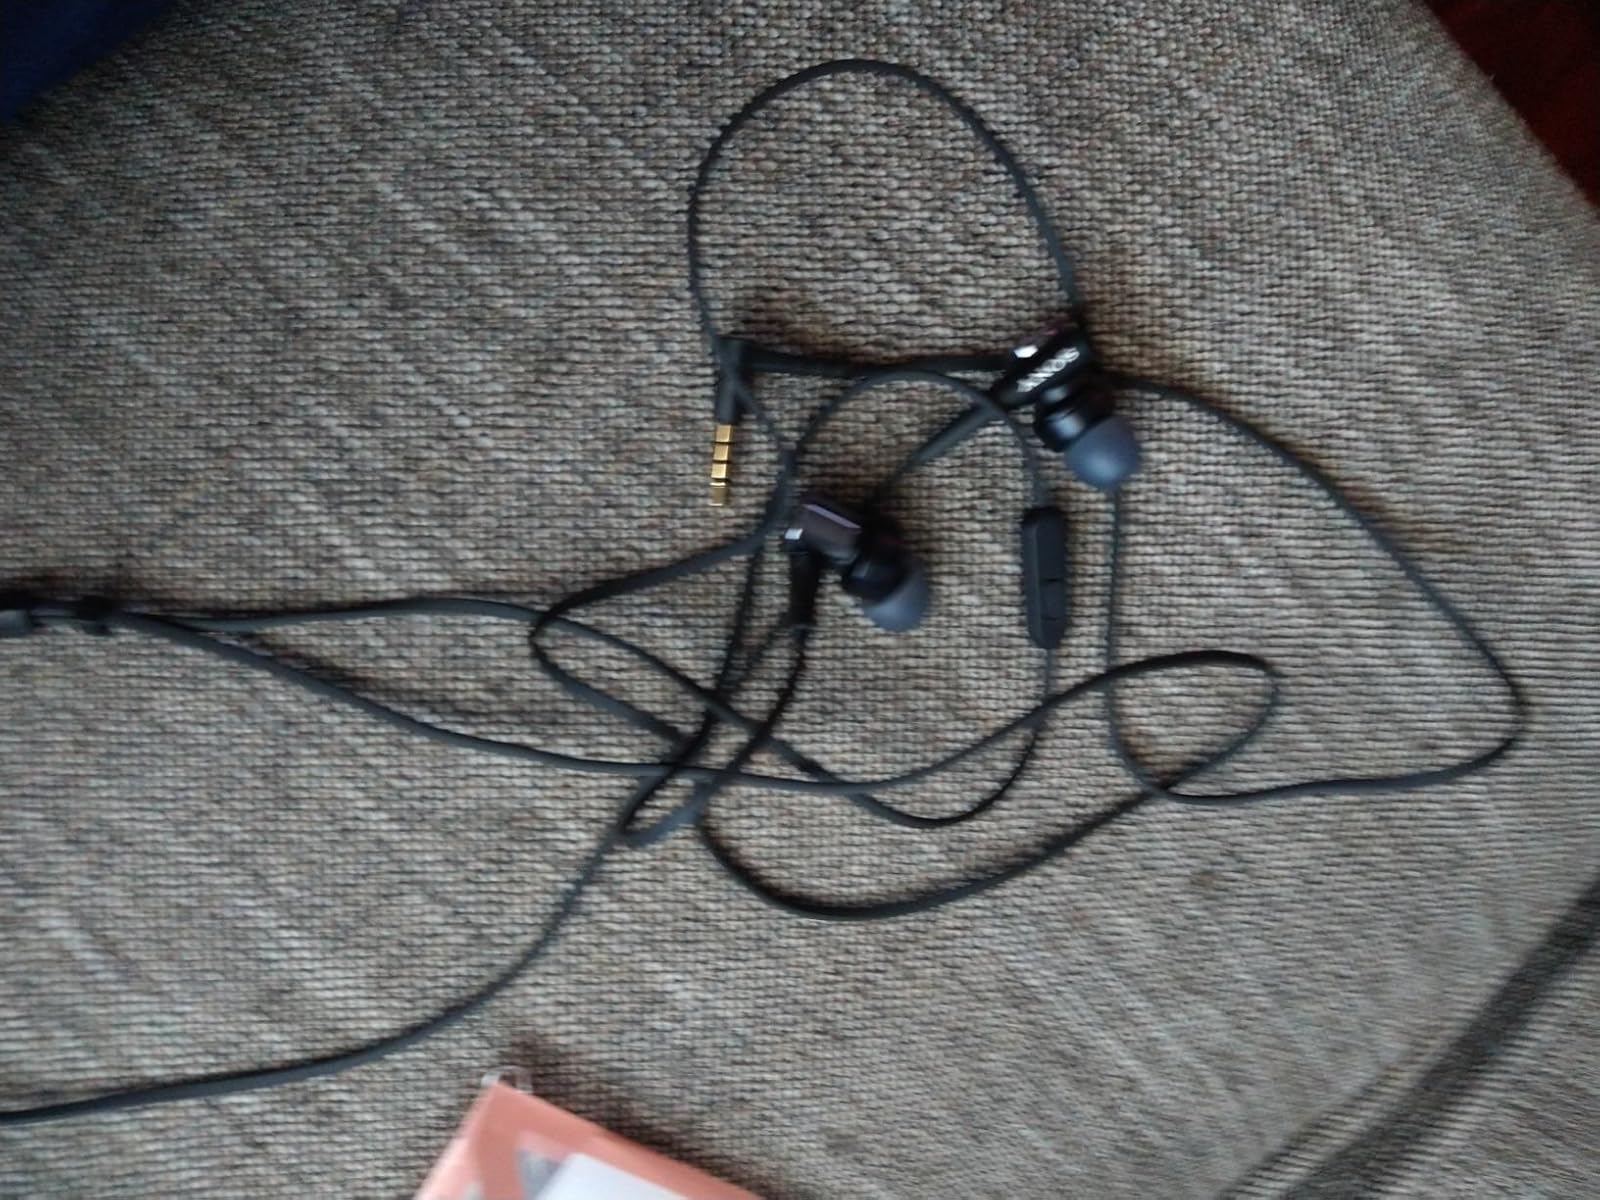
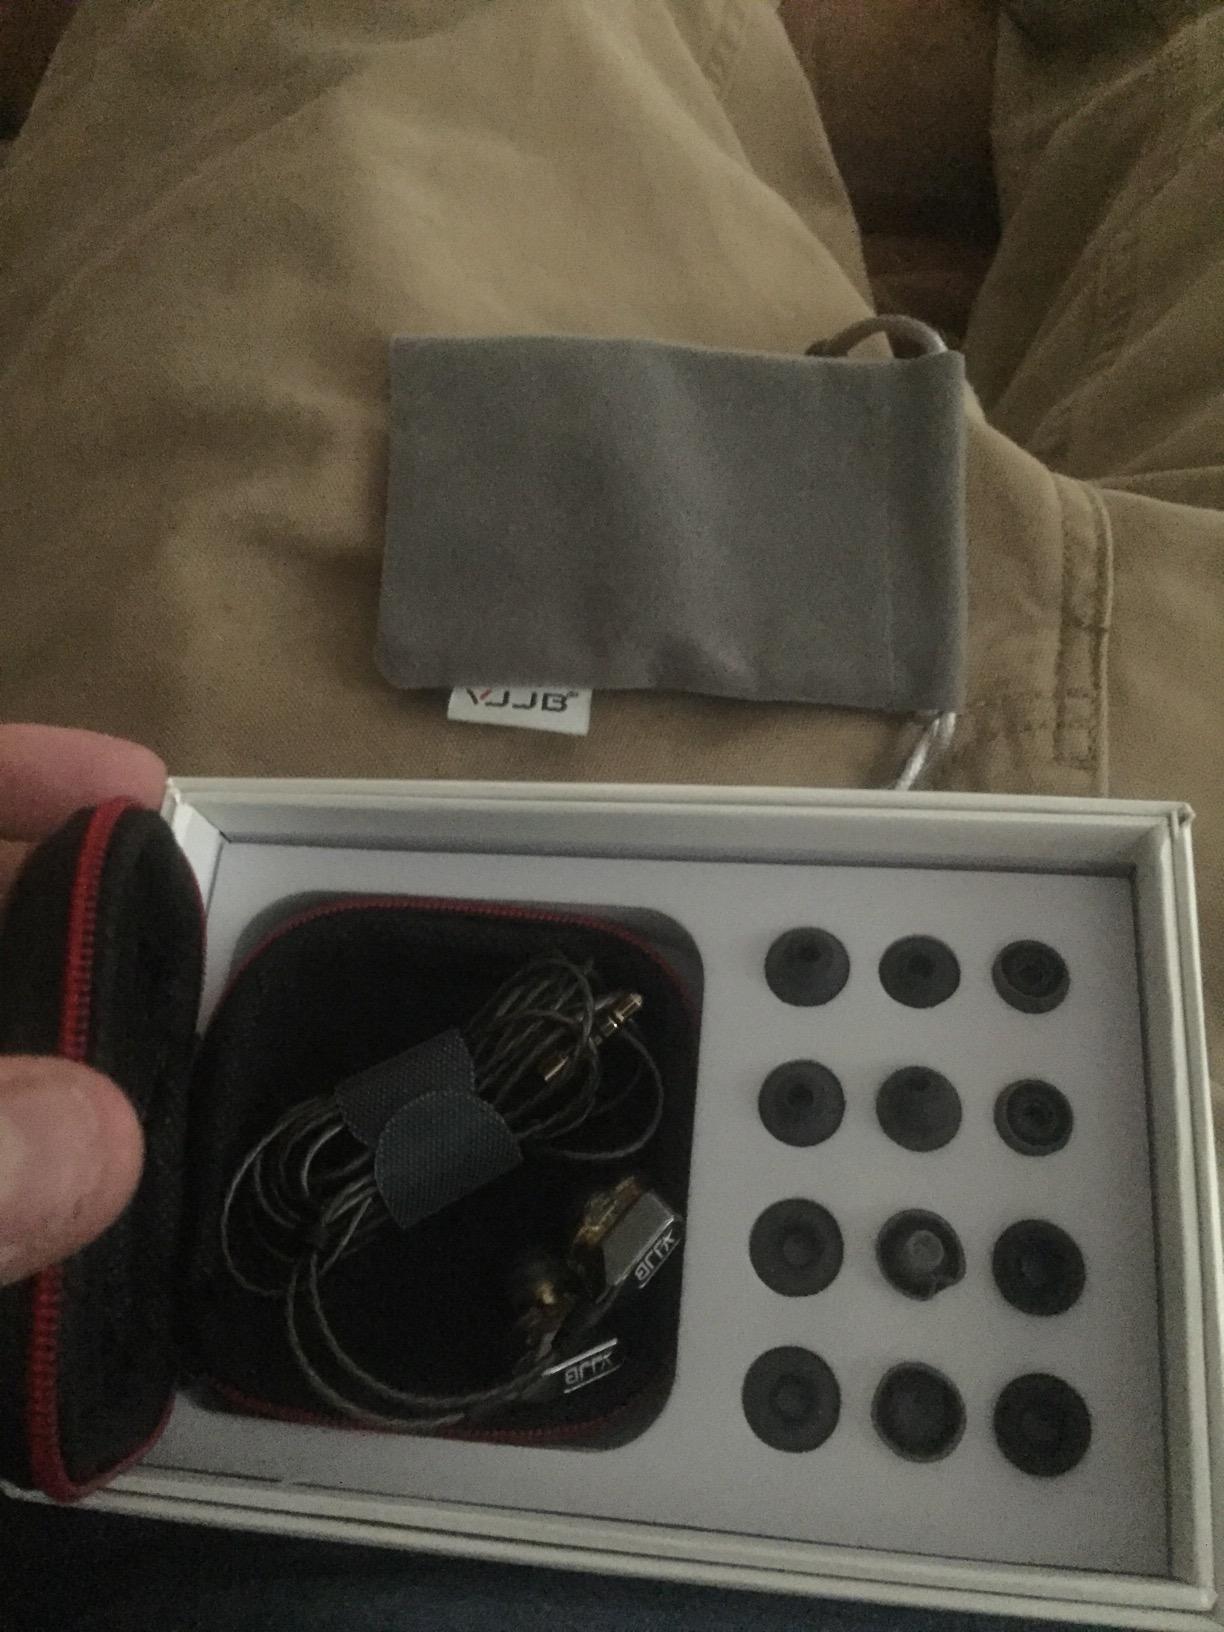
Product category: headphones
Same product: no